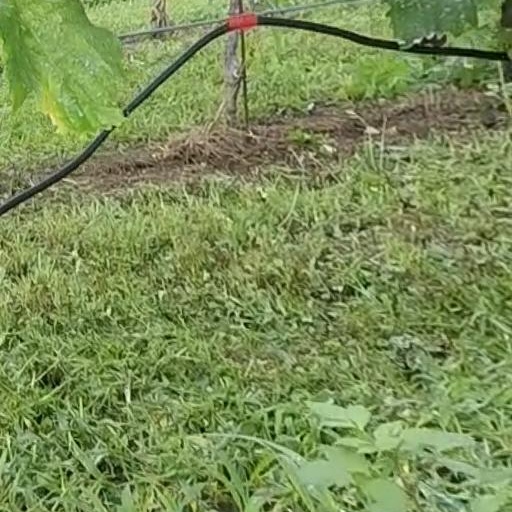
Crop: grape